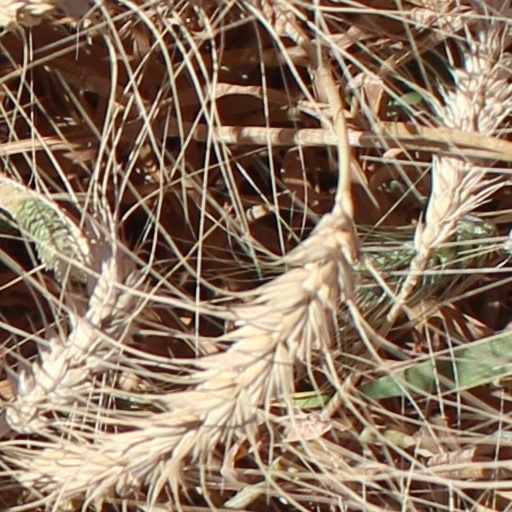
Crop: wheat